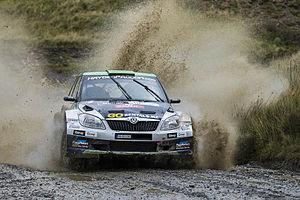
Hayden Paddon, né le 20 avril 1987 à Geraldine, est un pilote de rallyes néo-zélandais.